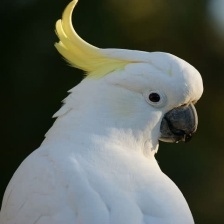
Species: COCKATOO
Scientific name: CACATUIDAE
ImageNet parent category: sulphur-crested_cockatoo